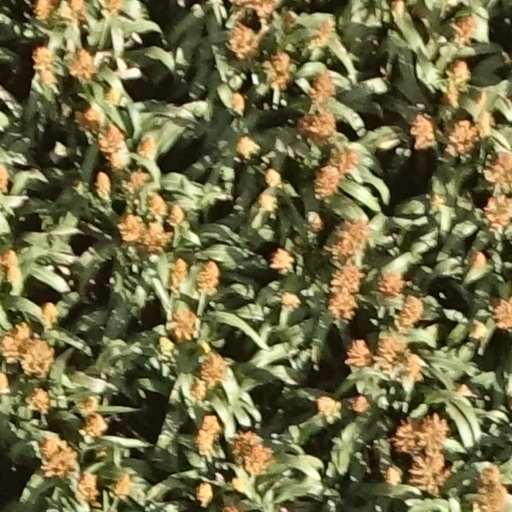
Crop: sorghum